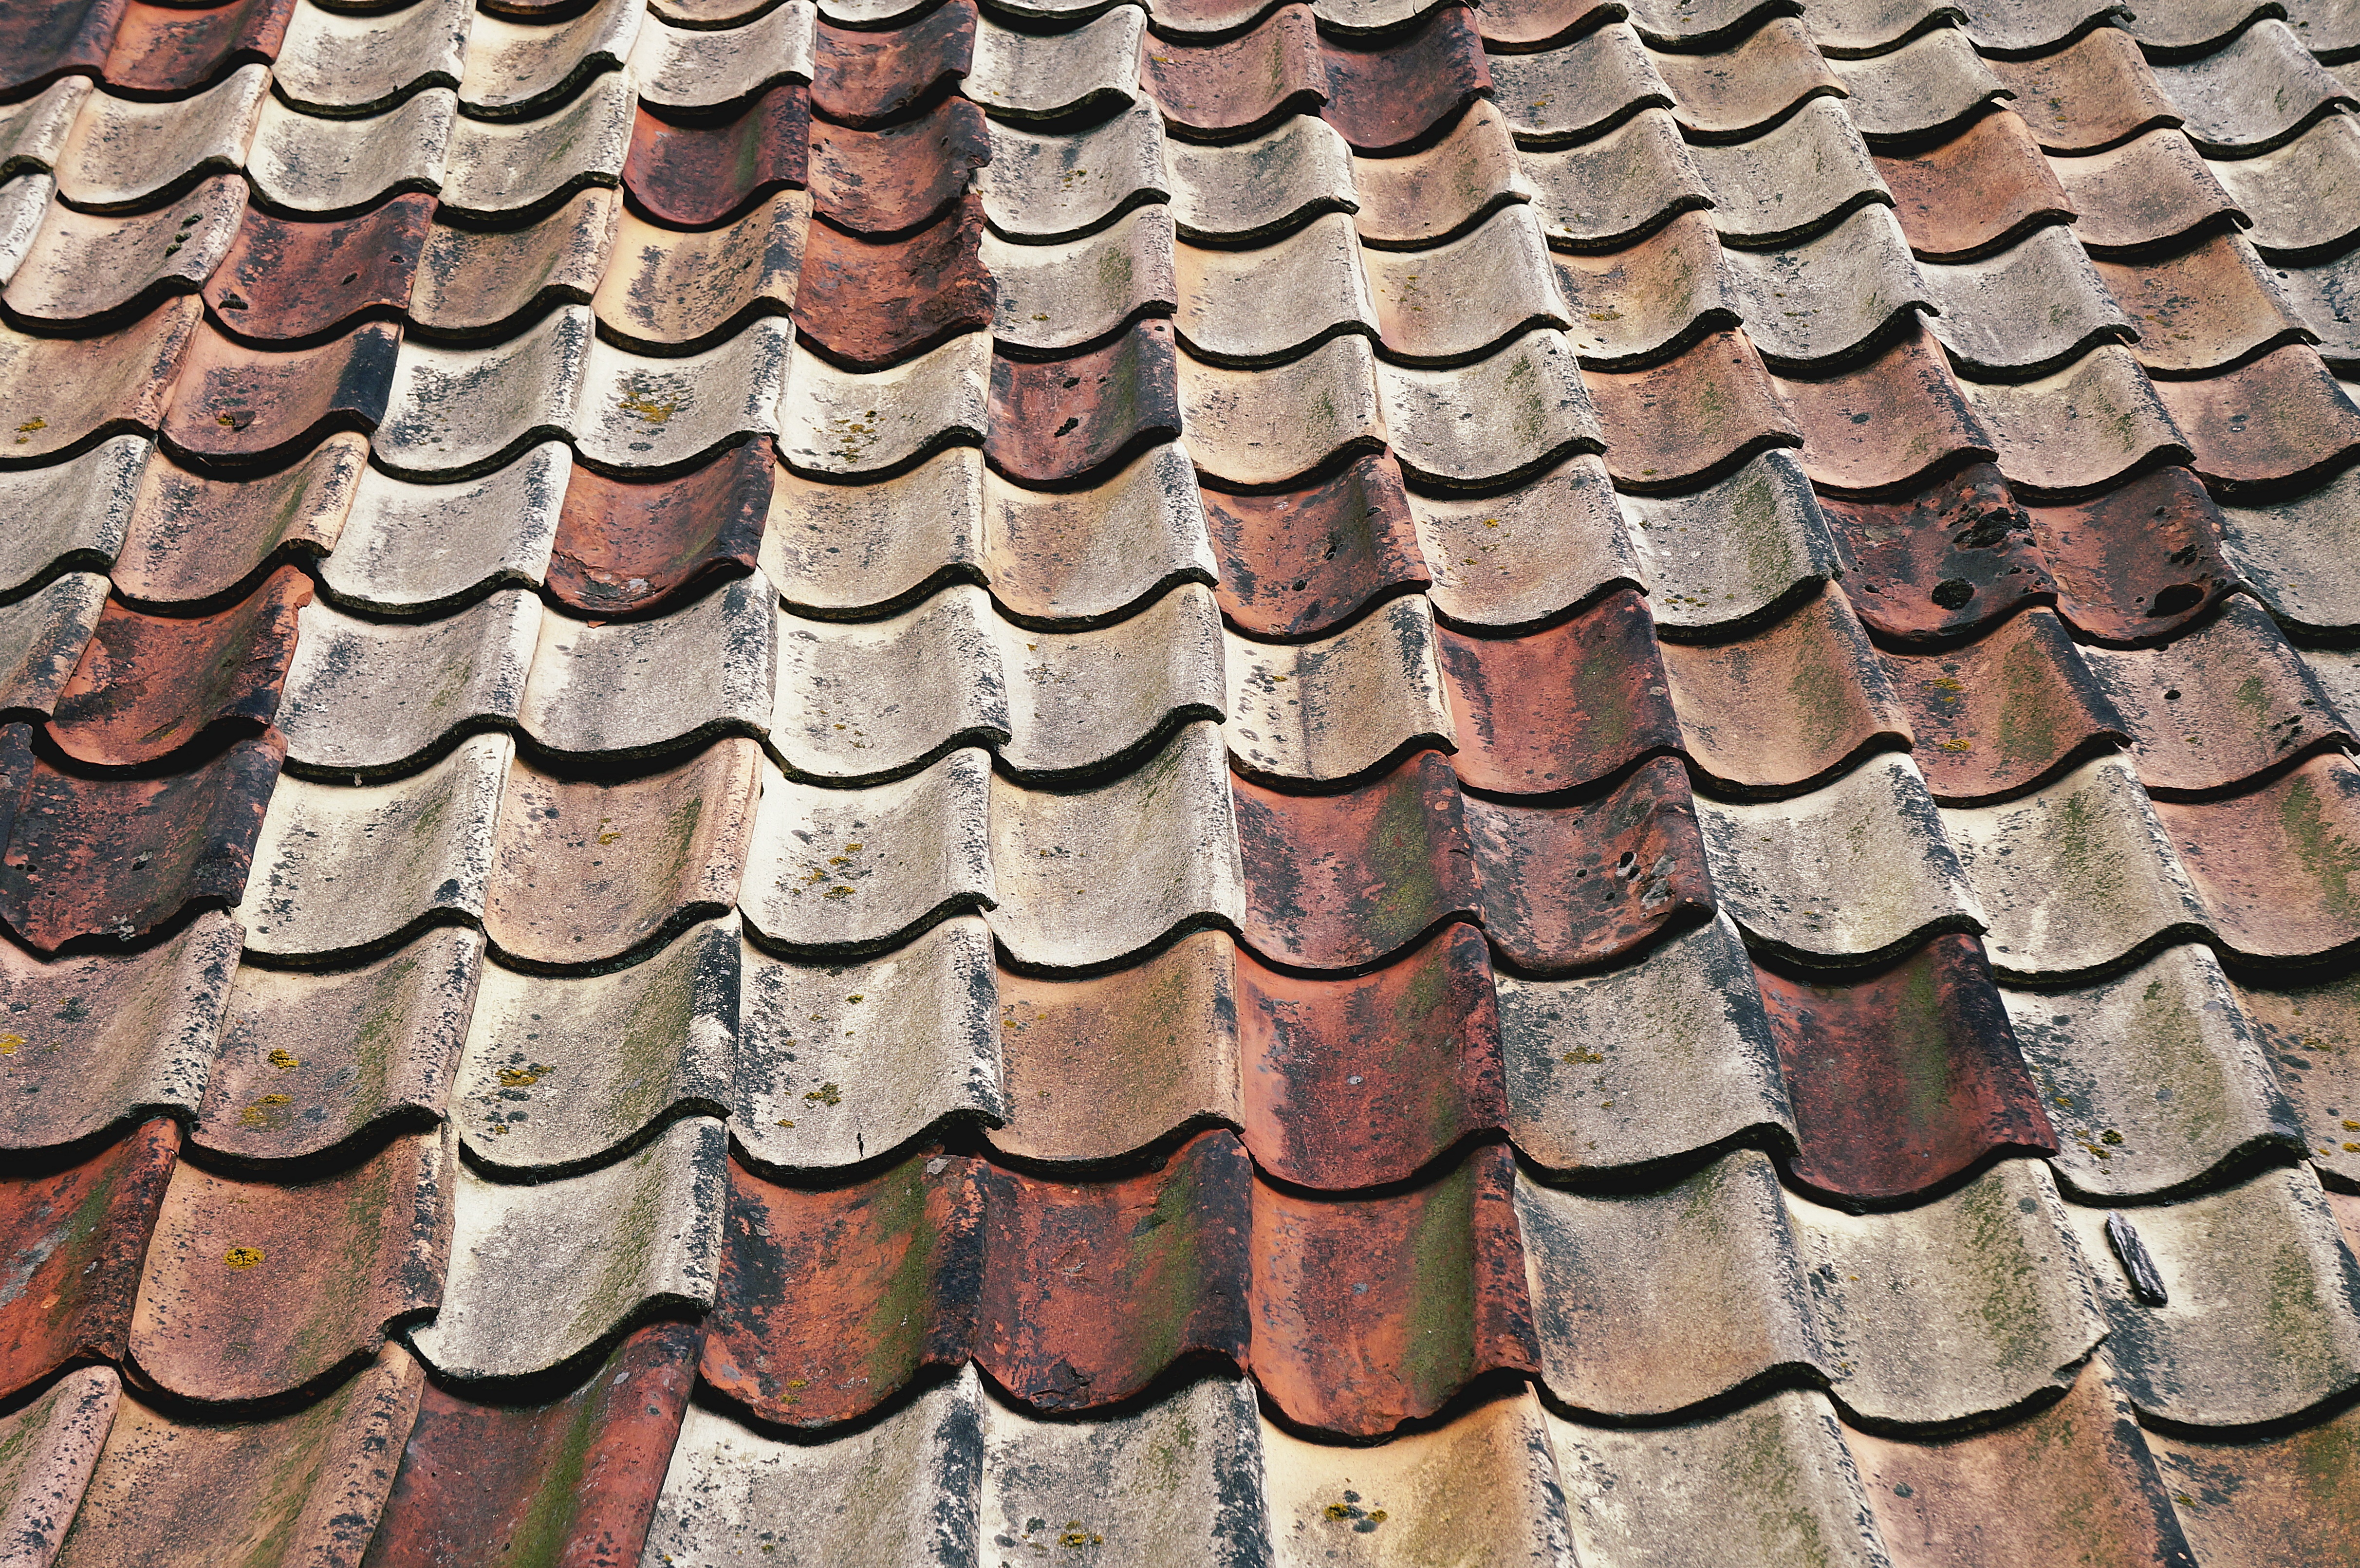
wood, texture, roof, trunk, wall, pattern, soil, dirty, brick, lumber, material, rusty, brickwork, flooring, man made object